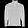
Label: Pullover